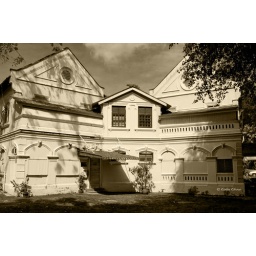
An old building in Kuala Lumpur, now converted to be an office for a record company.